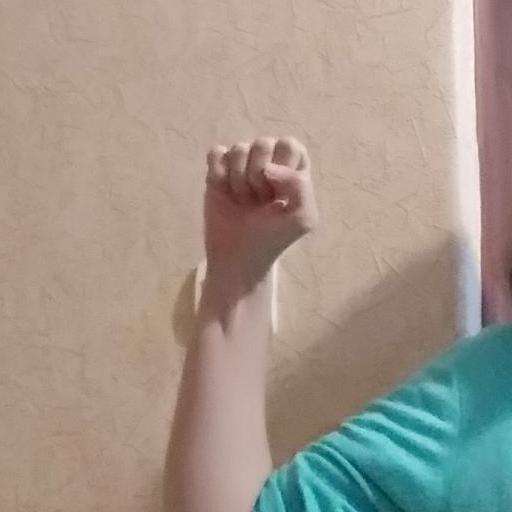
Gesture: fist